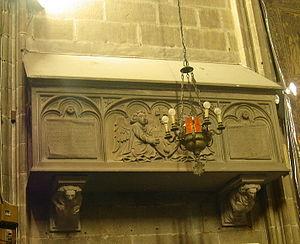
Ceci est une liste des évêques, puis, à partir de 1942, des archevêques placés à la tête du diocèse, puis à partir de 1942 archidiocèse de Barcelone, en Espagne.